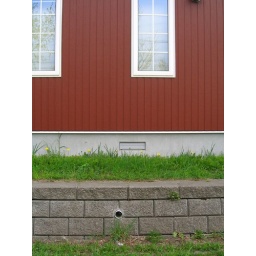
the blue sky reflected in the window panes is a mirage.